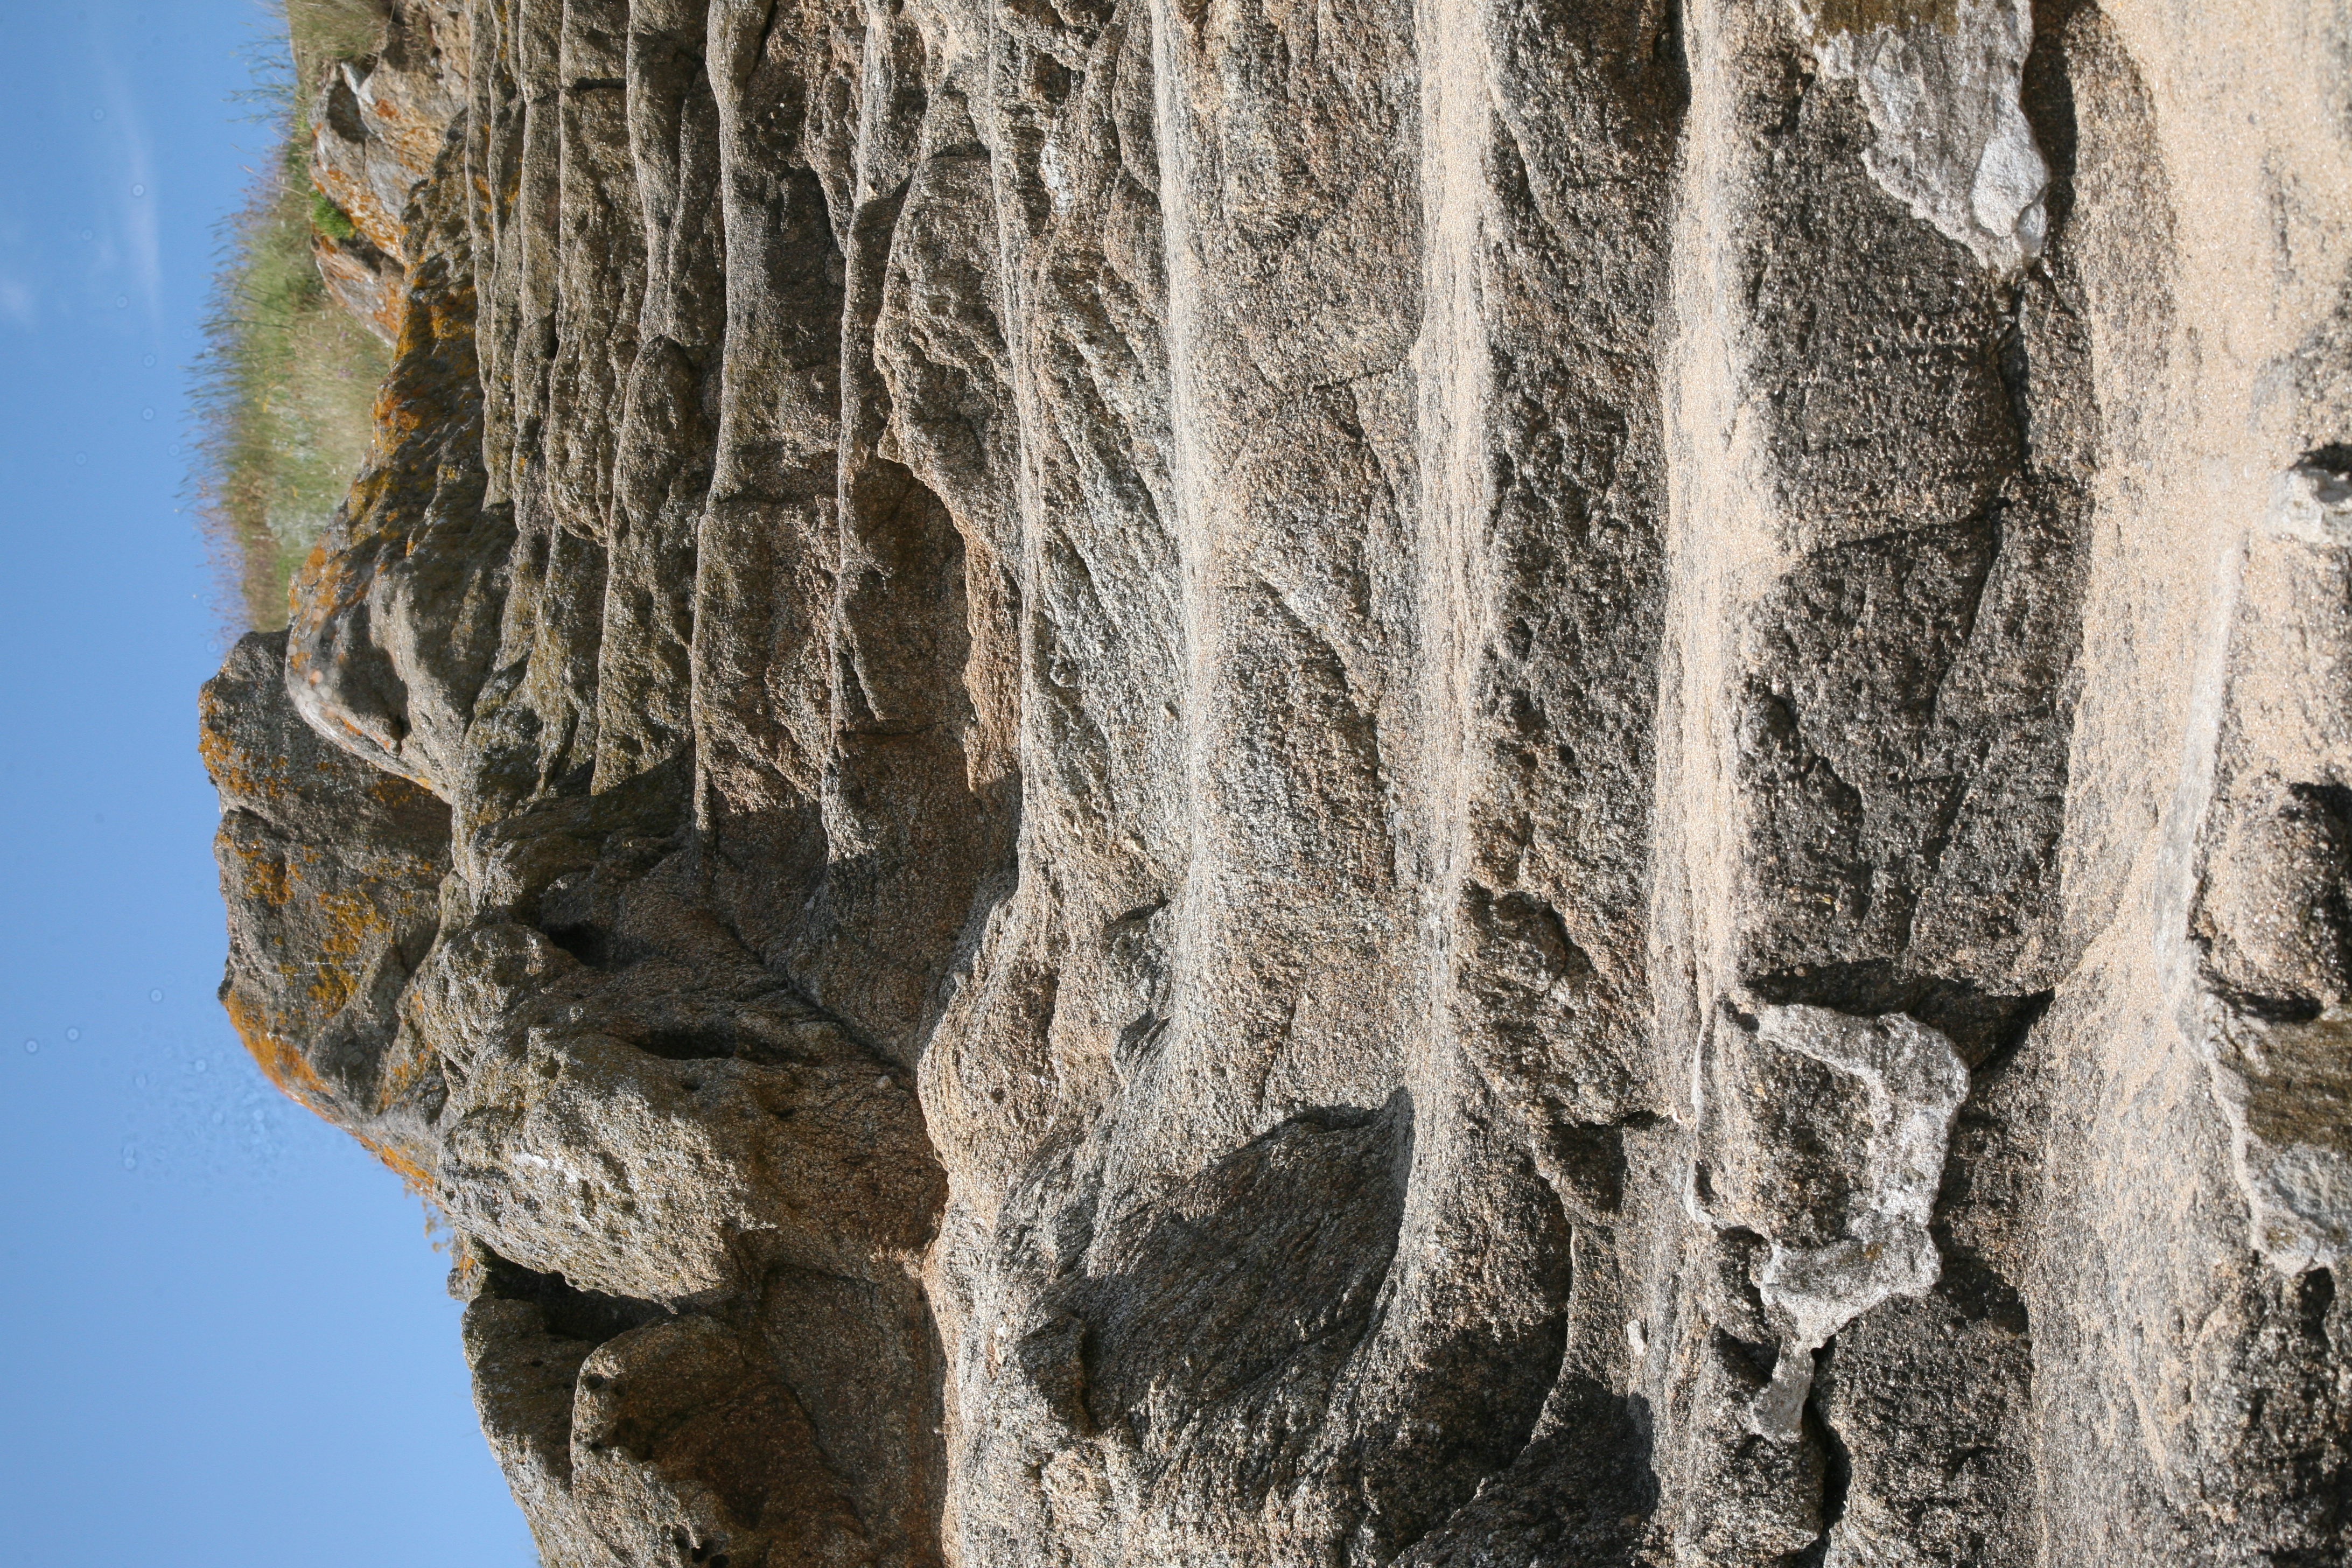
landscape, rock, mountain, valley, formation, cliff, terrain, geology, outcrop, ruins, badlands, plateau, wadi, bedrock, ancient history